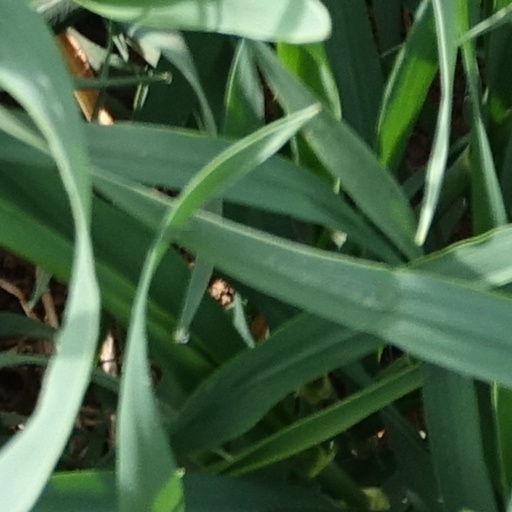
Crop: wheat